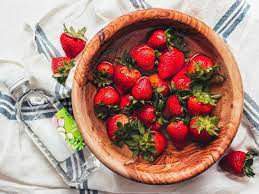
Label: Strawberry